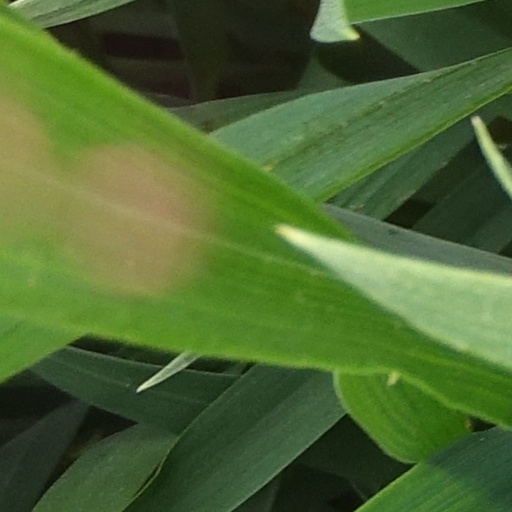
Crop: wheat